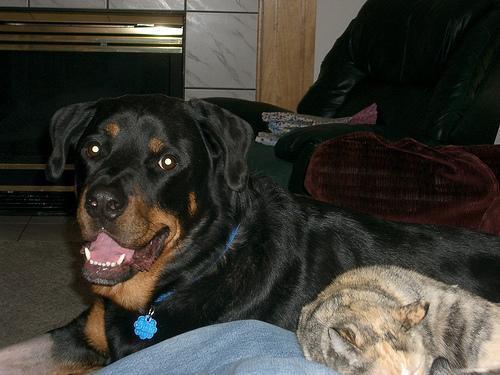
Rottweiler